Carlos Finlay

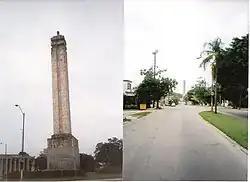
El Obelisco, Finlay's memorial in Havana

His hypothesis and exhaustive proofs were confirmed nearly twenty years later by the Walter Reed Commission of 1900. Finlay went on to become the chief health officer of Cuba from 1902 to 1909. Although Reed received much of the credit in history books for "beating" yellow fever, Reed himself credited Finlay with the discovery of the yellow fever vector, and thus how it might be controlled. Reed often cited Finlay's papers in his own articles and gave him credit for the discovery in his personal correspondence.